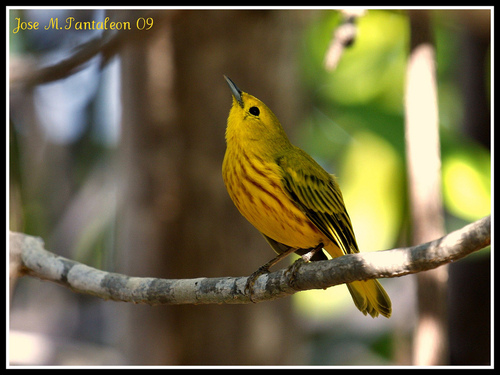
the small colorful bird has black primaries and a yellow belly.
small yellow bird with dark greet feathers and light yellow secondaries and dark green primaries.
a small sized bird that has a mostly yellow body with black bars on its wingsthe bird has a yellow crown and a striped yellow belly.
a primarily yellow bird, with stripes of black and brown with a black beaka small bird with a most yellow body thats tinted black around the top side and wing tips.
this is mostly a white and grey striped bird with some darkening on its head.
the bird is a golden yellow color, with deep orange stripes on it's chest and breast, with green striped wings.
a small yellow bird, with green primaries, and a pointed bill.
a predominately yellow bird with rust colored steaks on its belly.
Species: Yellow Warbler